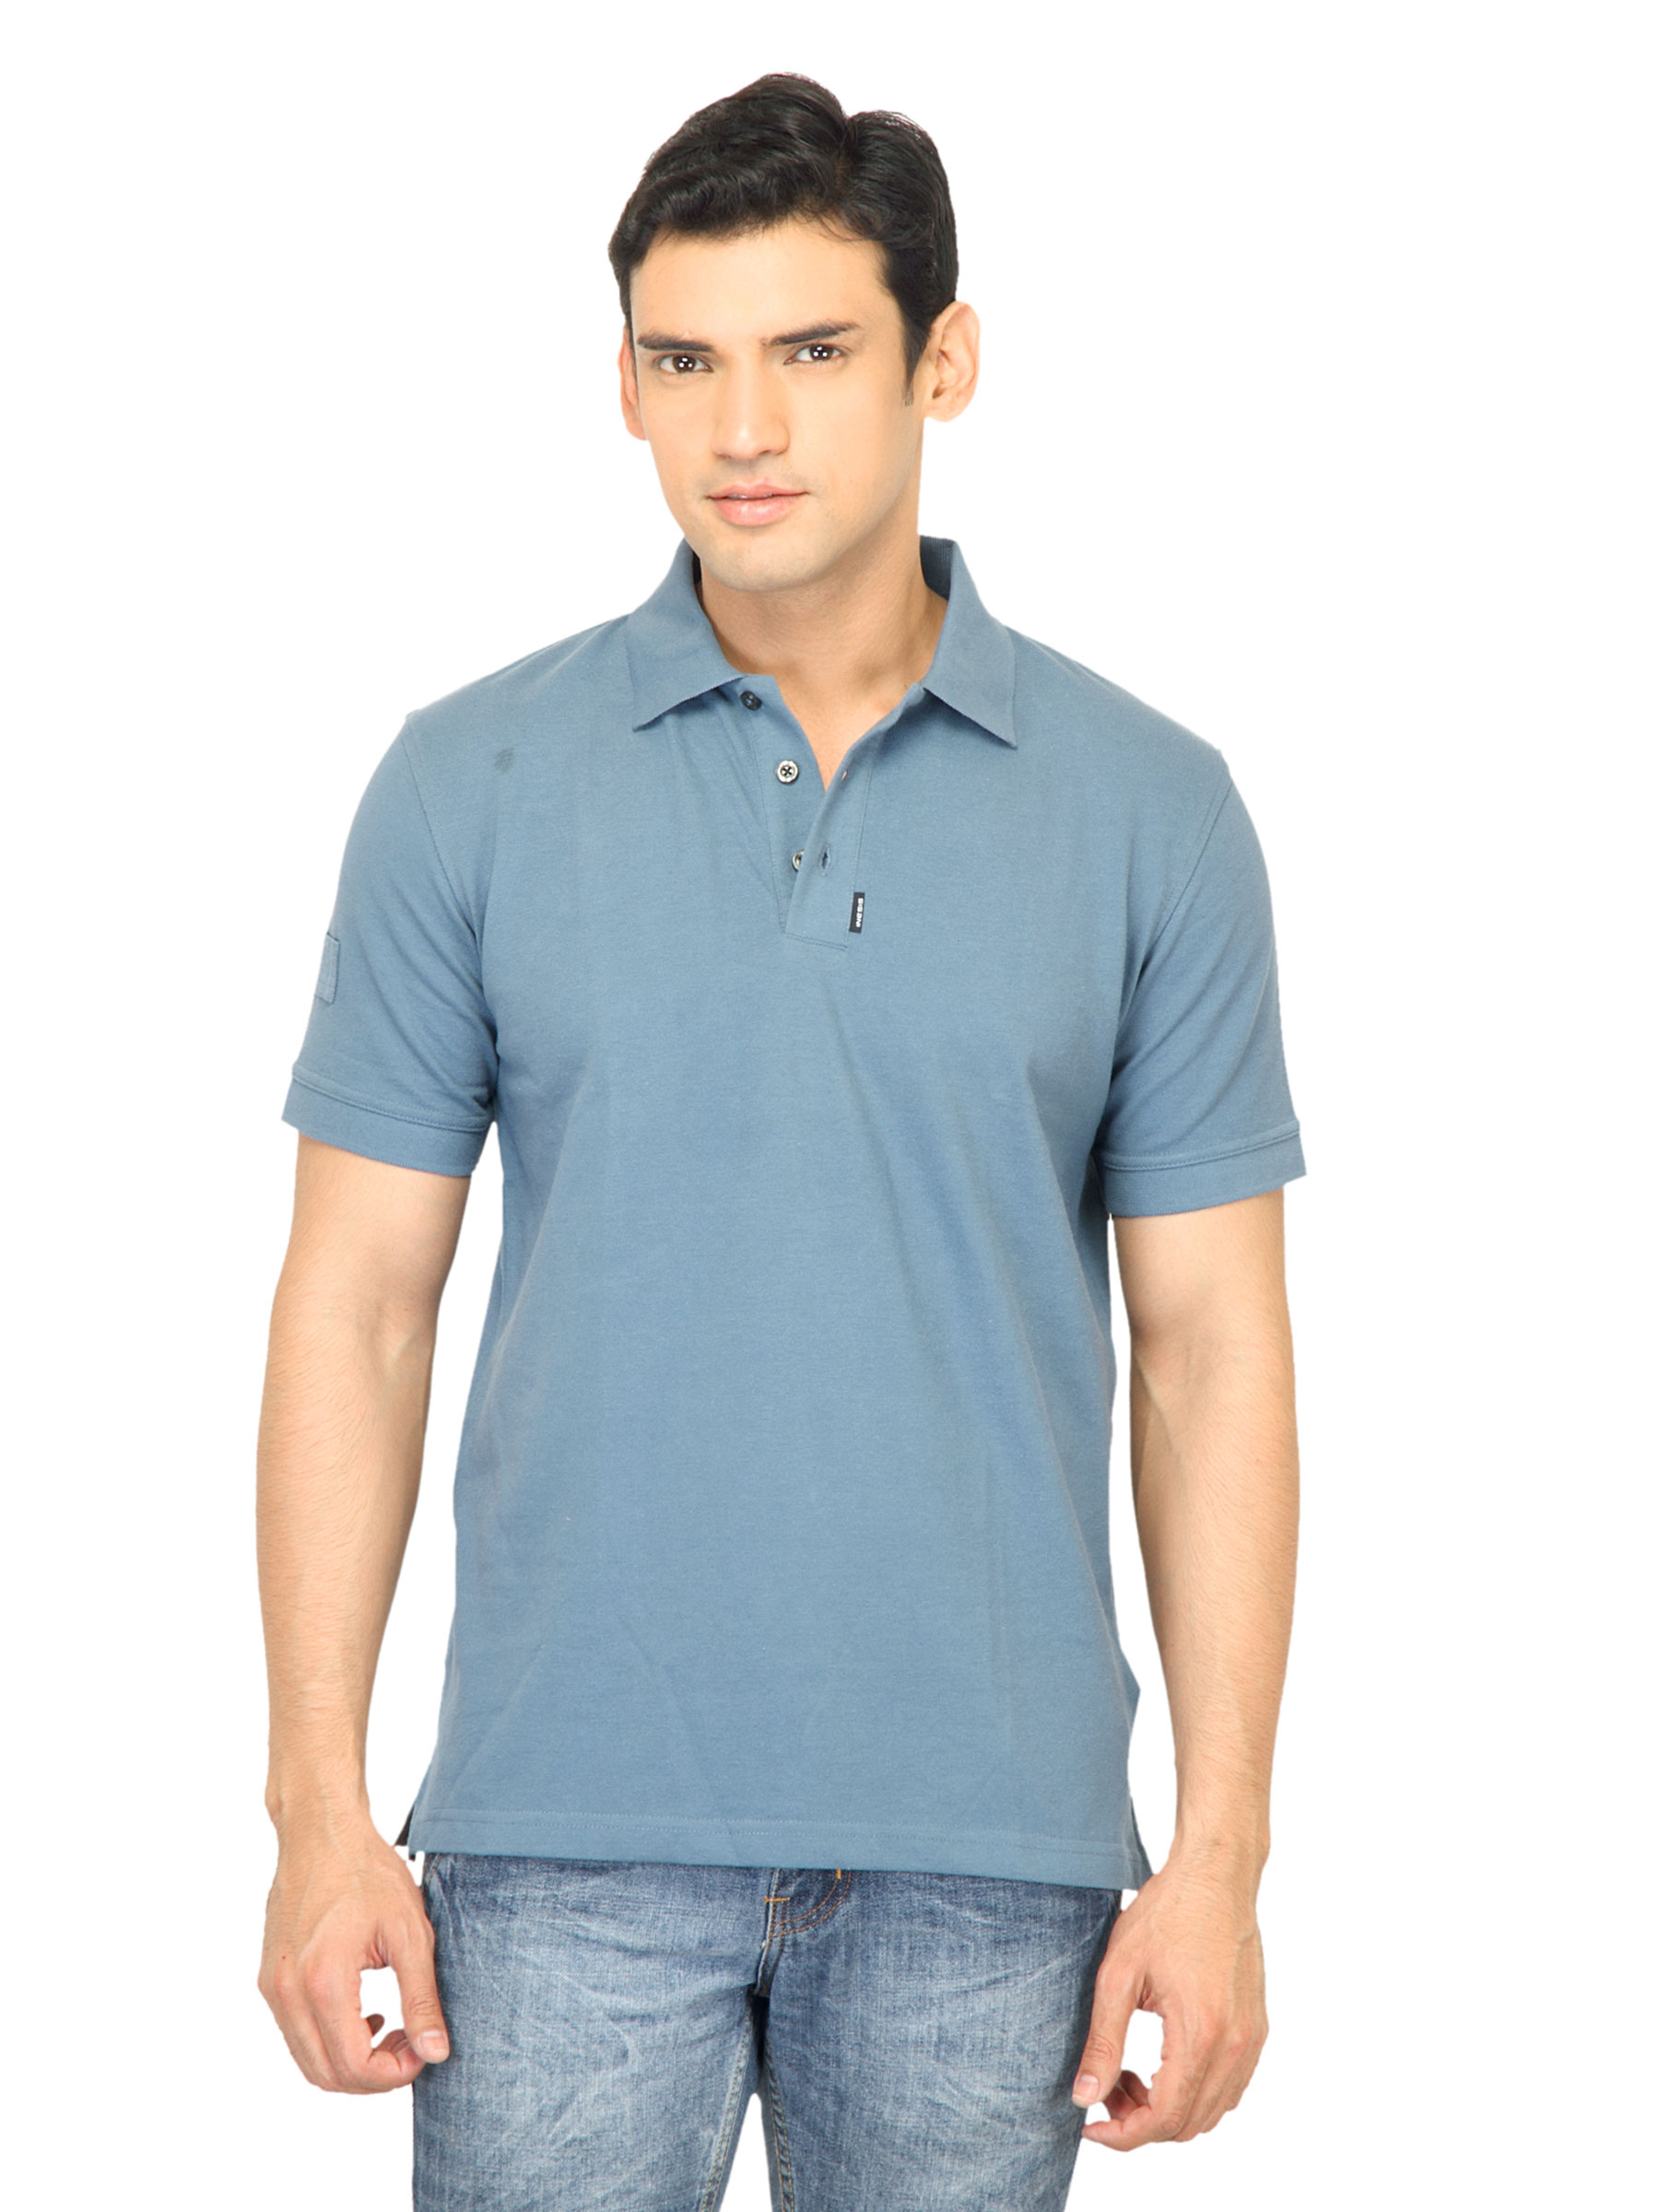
Inesis Men Solid Grey Tshirt
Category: Apparel / Topwear / Tshirts
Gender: Men
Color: Grey
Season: Summer 2011
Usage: Casual